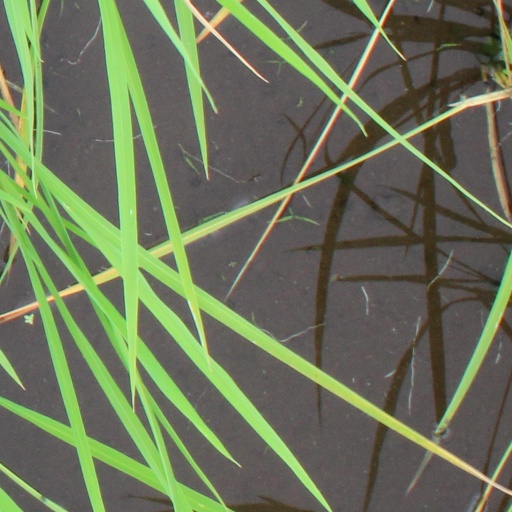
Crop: rice